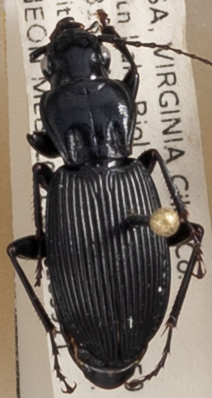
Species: Pterostichus lachrymosus
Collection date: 2018-09-11
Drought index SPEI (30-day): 0.396
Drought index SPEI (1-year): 0.828
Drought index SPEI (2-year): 0.988